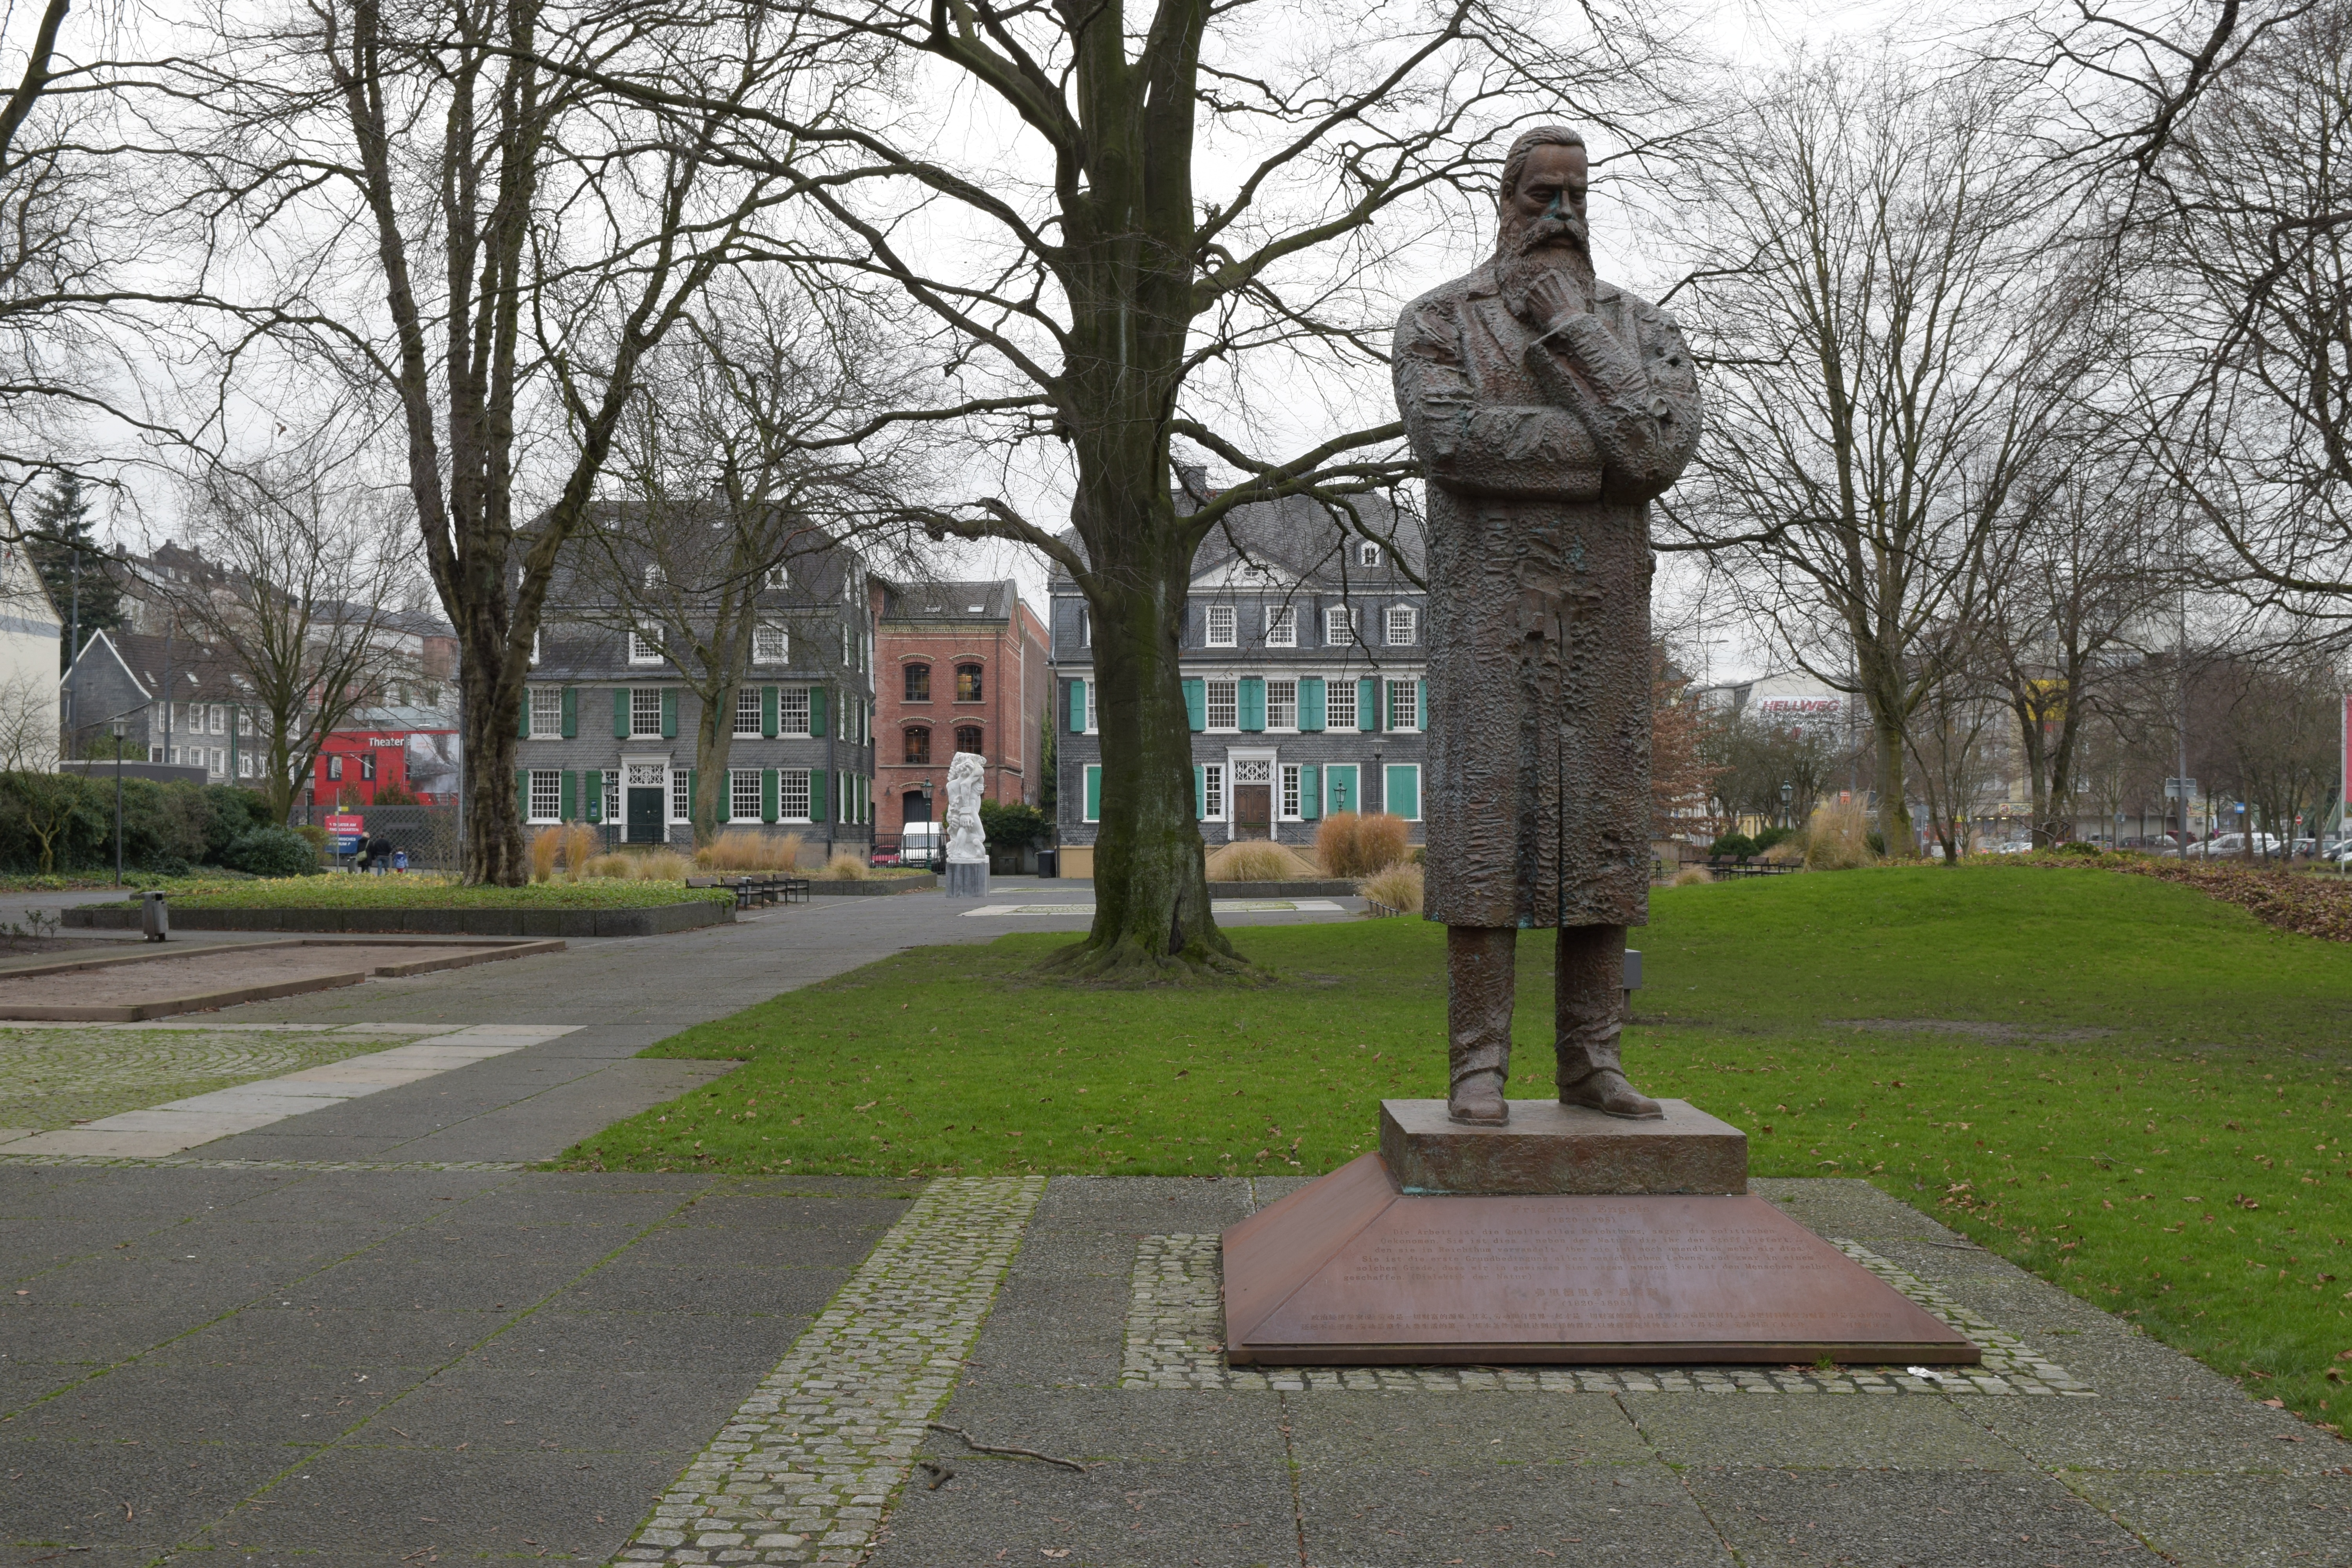
monument, statue, park, sculpture, memorial, art, wuppertal, barmen, friedrich engels